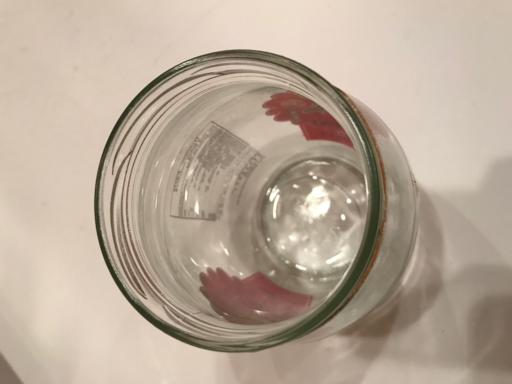
Waste category: glass